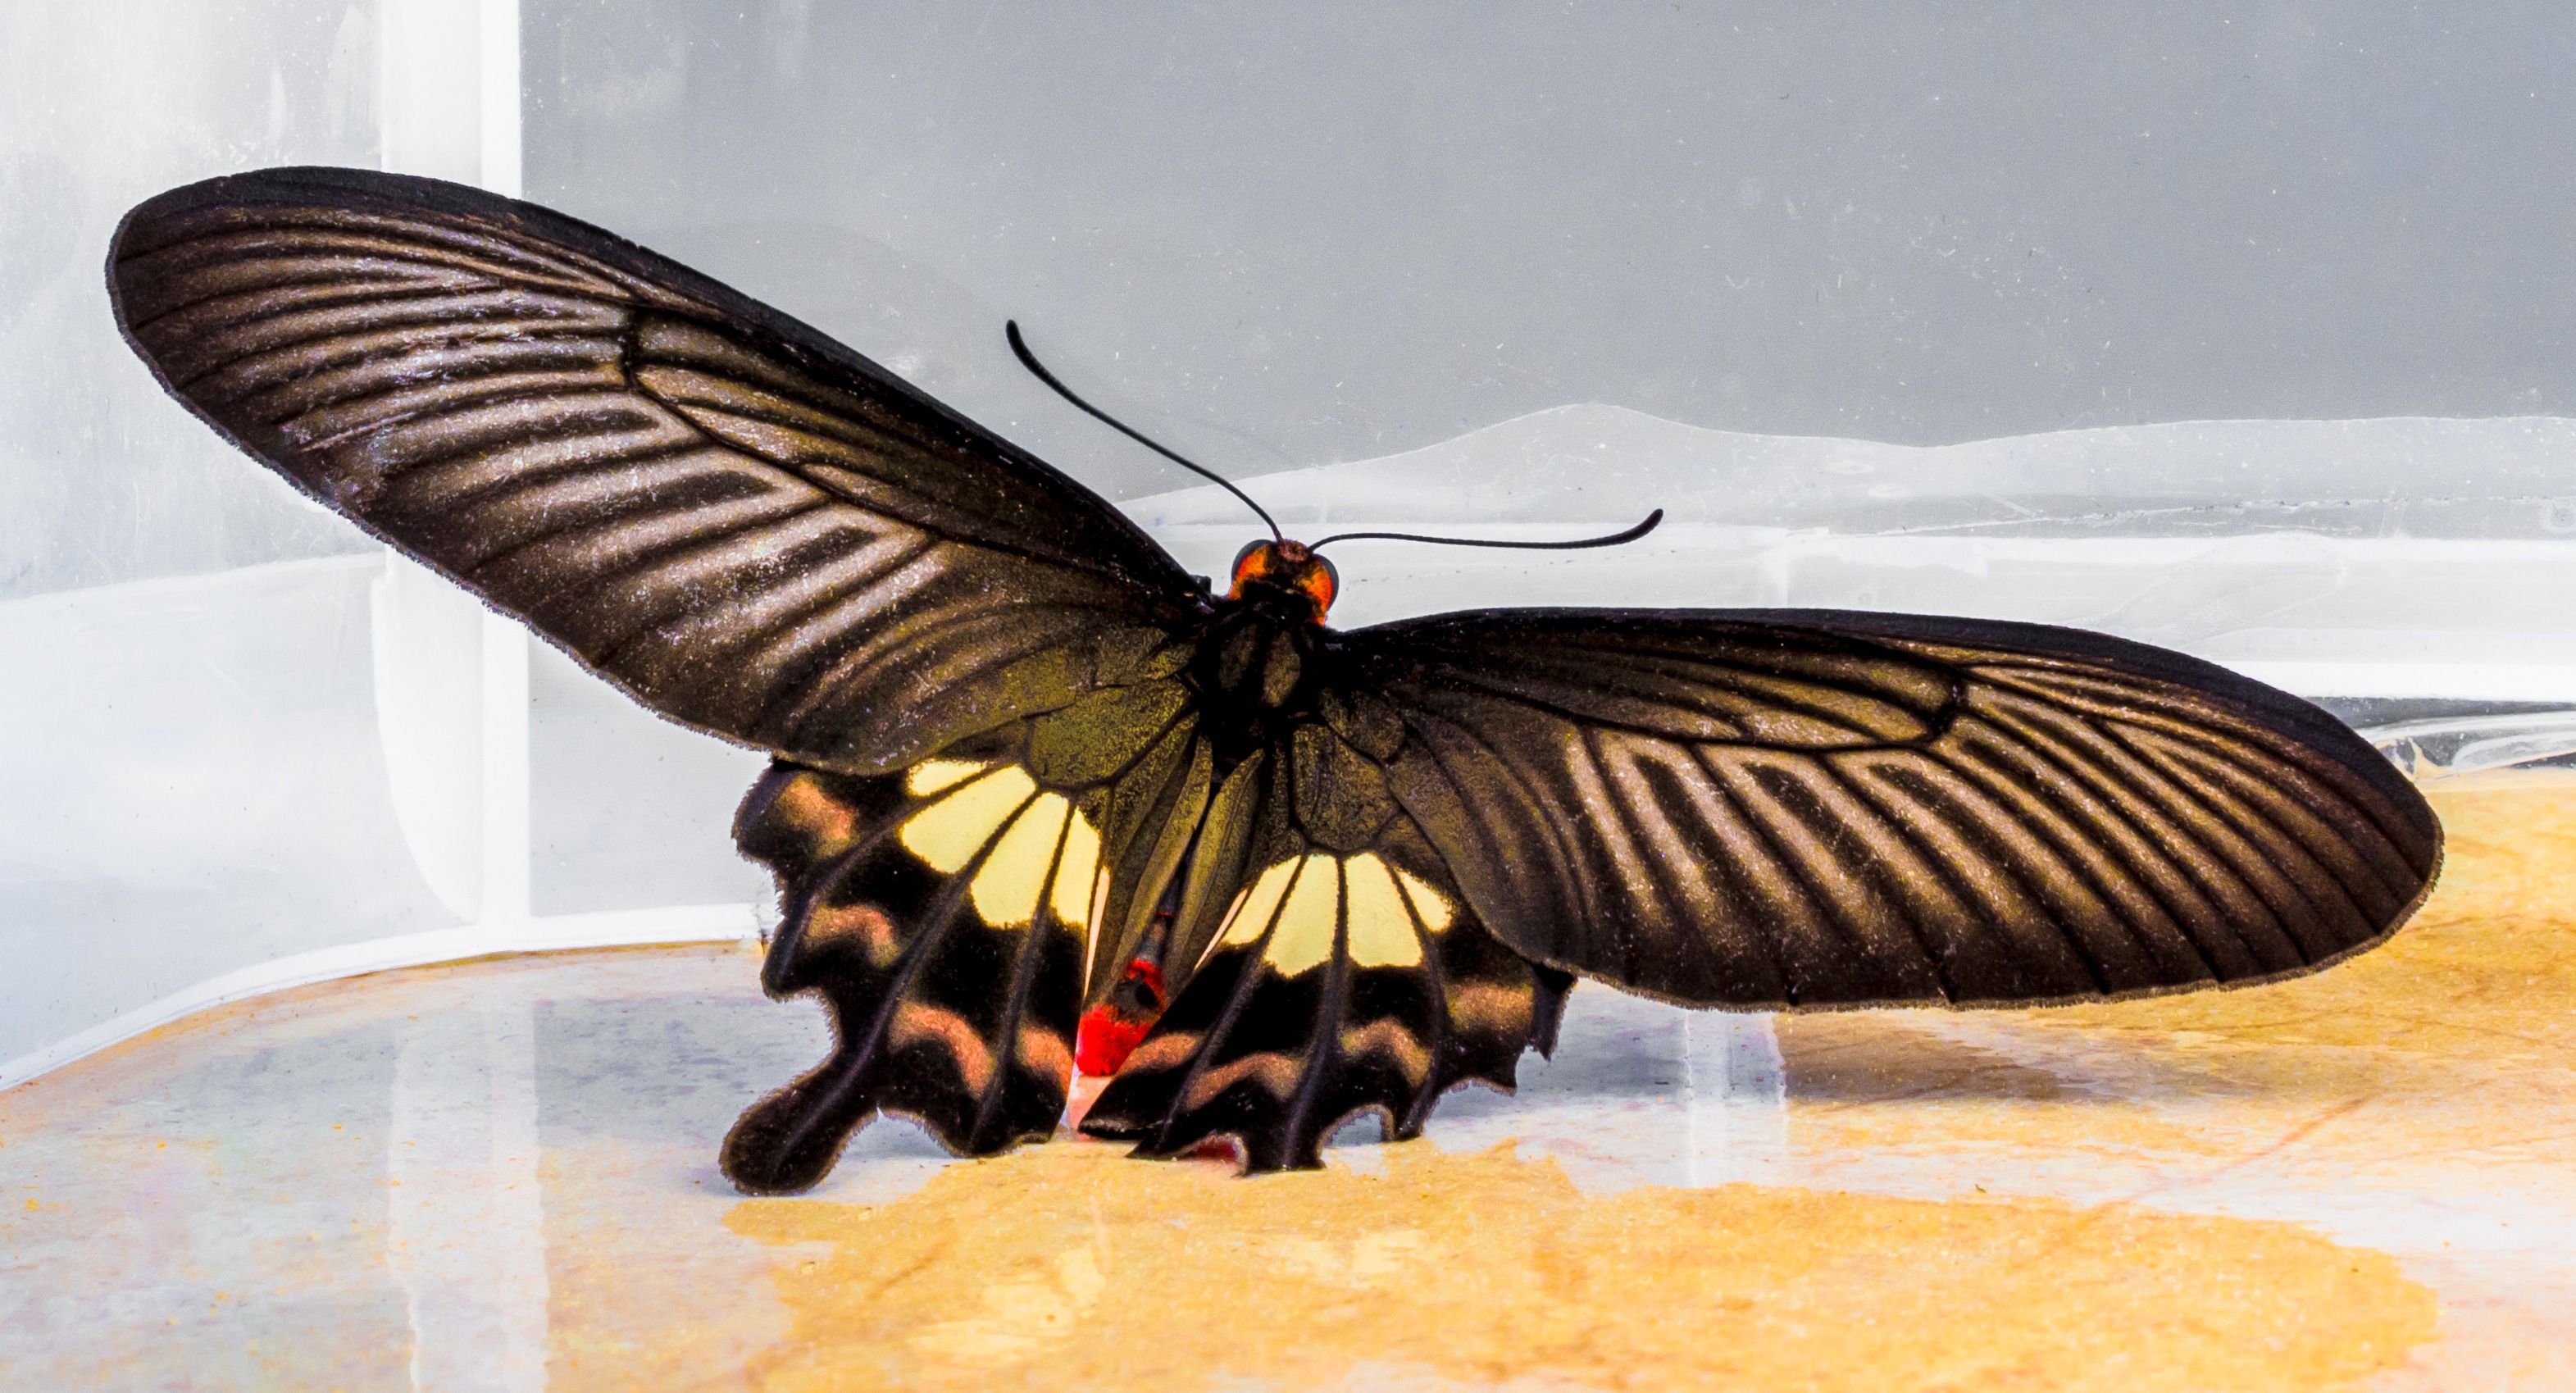
wing, insect, butterfly, fauna, invertebrate, arthropod, pollinator, moths and butterflies